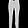
Label: Trouser